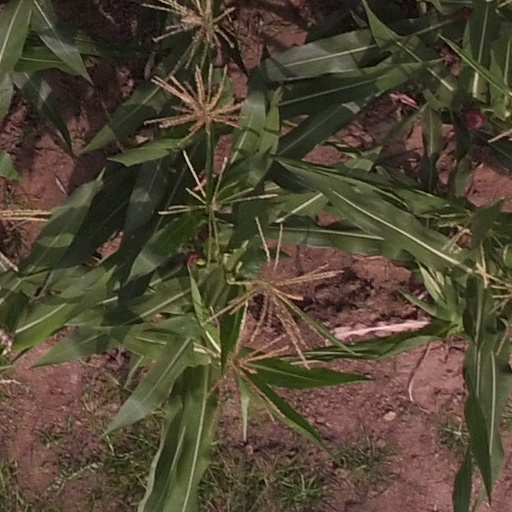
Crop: maize; corn